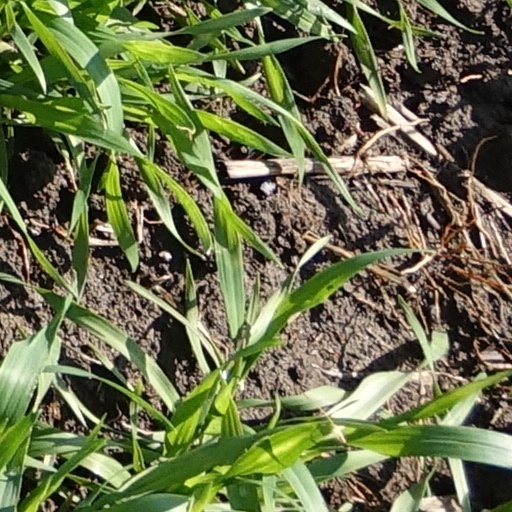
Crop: wheat